Howard Atwood Kelly

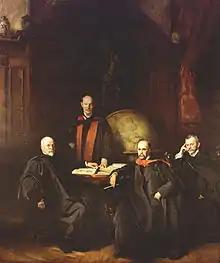
The Hopkins "Big Four" far right figure is Howard Kelly

From 1886 to 1888, Kelly traveled to England, Scotland, and Germany to observe abdominal and pelvic surgeons at work. When he was in Leipzig in 1886, he was introduced to the palpation of female ureters by Max Saenger. In Berlin in 1888, he worked with pathologist Rudolf Virchow to determine the best way to catheterize ureters. Then, in Prague in 1888, Czech physician Parel Pawlik showed him how to catheterize ureters using a speculum and how to conduct an air cystoscopy. In 1888, he returned to the University of Pennsylvania, to become an associate professor of obstetrics under the recommendation of William Osler.